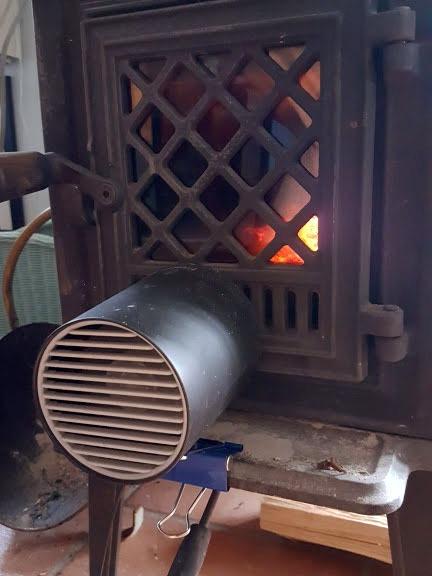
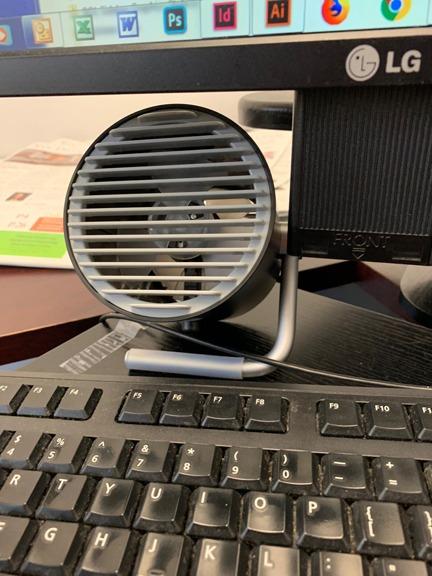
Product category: fan
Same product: yes